Dillard University

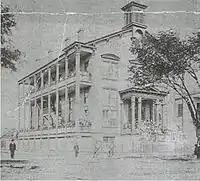
Photo of an early building on the Straight University campus

The history of Dillard University dates to 1869 and its founding predecessor institutions—Straight University (later renamed Straight College) and Union Normal School (which developed into New Orleans University).